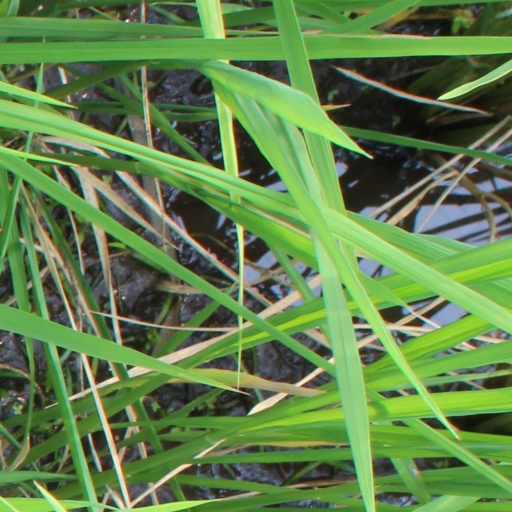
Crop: rice